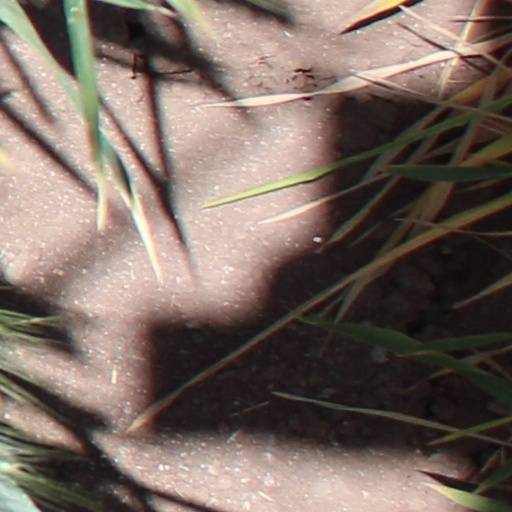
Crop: wheat